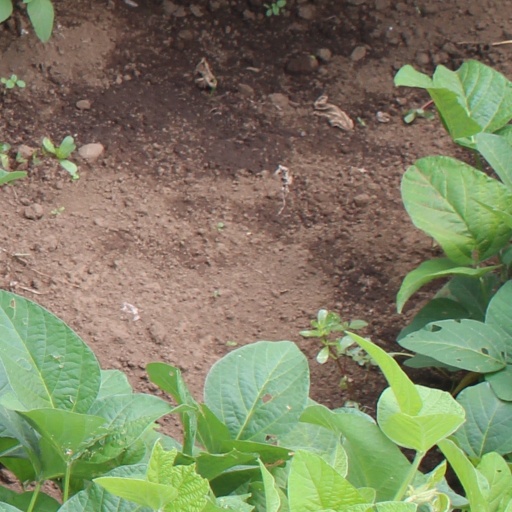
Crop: soybean